Ali Jemal

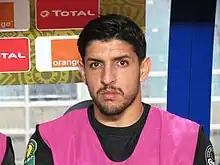
Jemal with ES Tunis in 2018

Ali Jemal (born 9 June 1990) is a Tunisian professional footballer who plays as a goalkeeper for Étoile Sportive du Sahel.